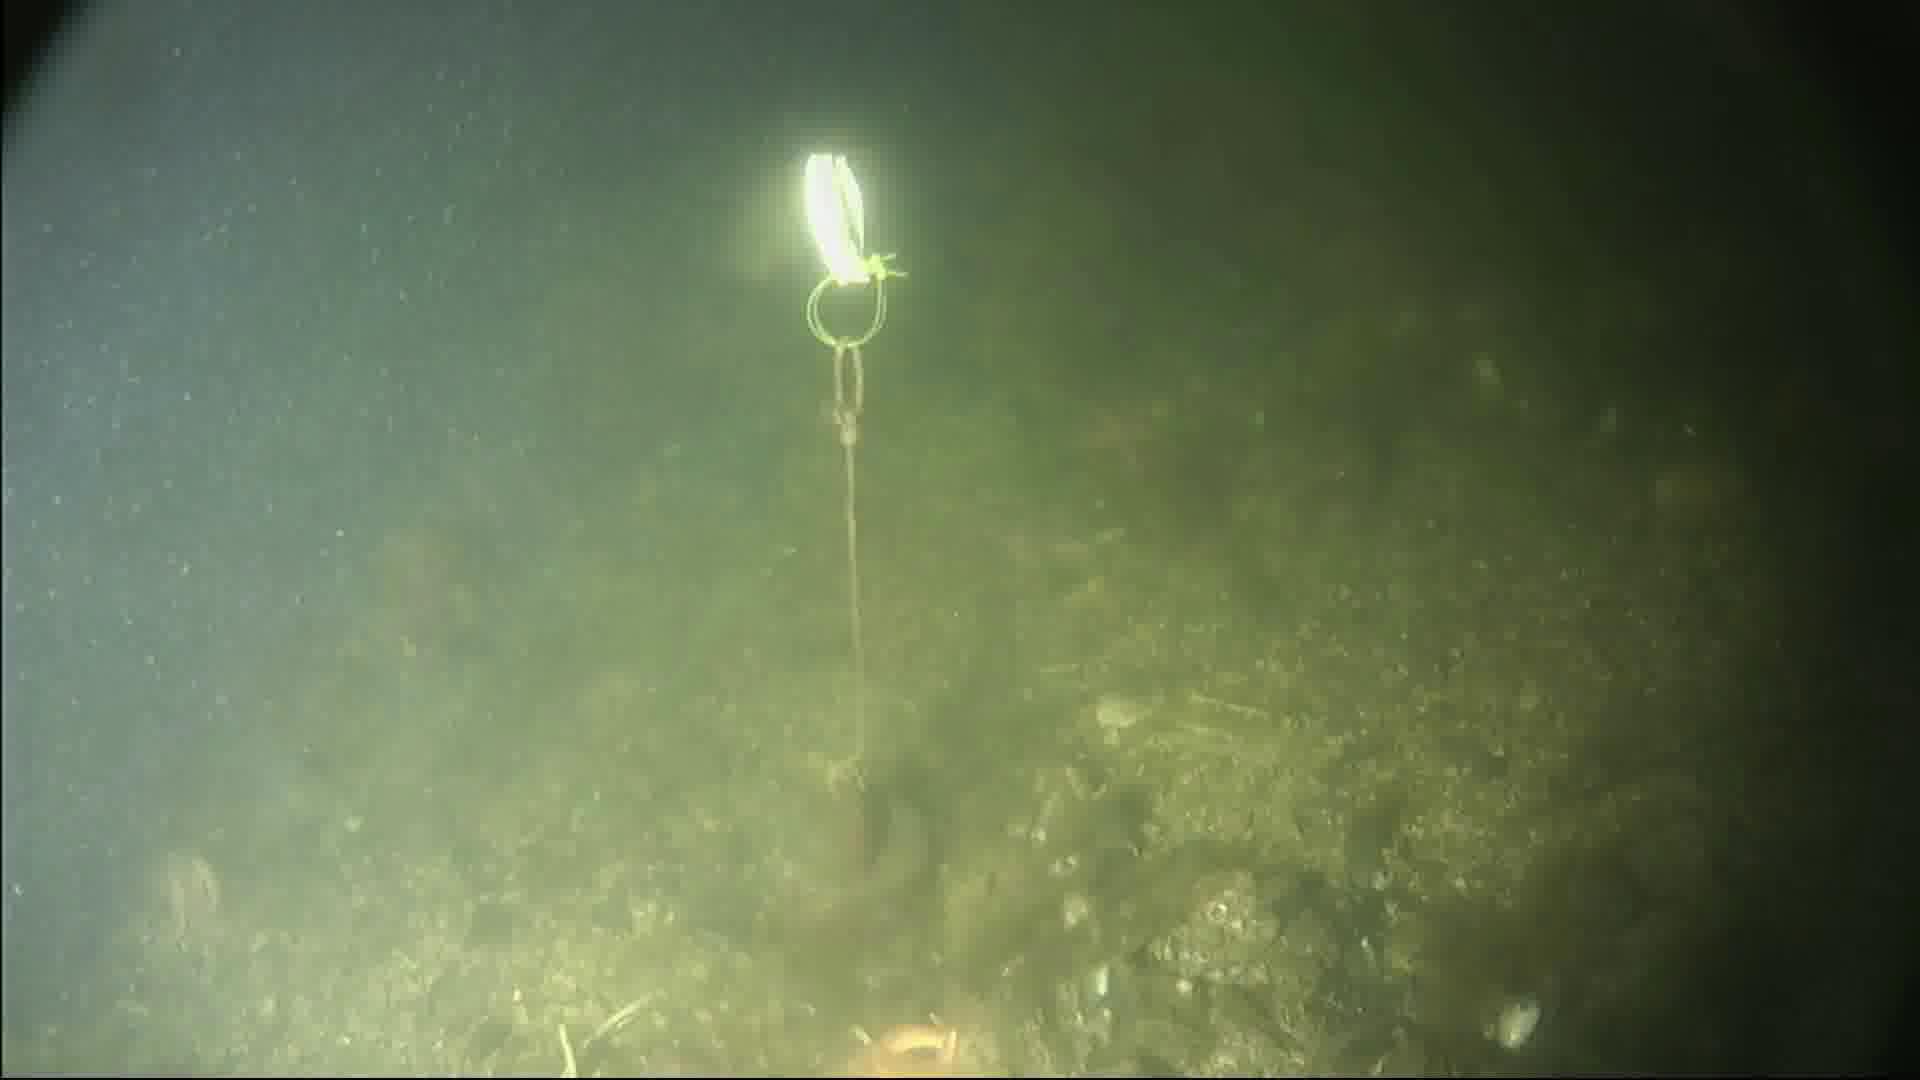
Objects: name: fish
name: starfish